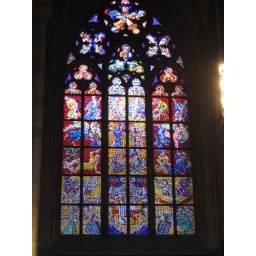
glass window in prague